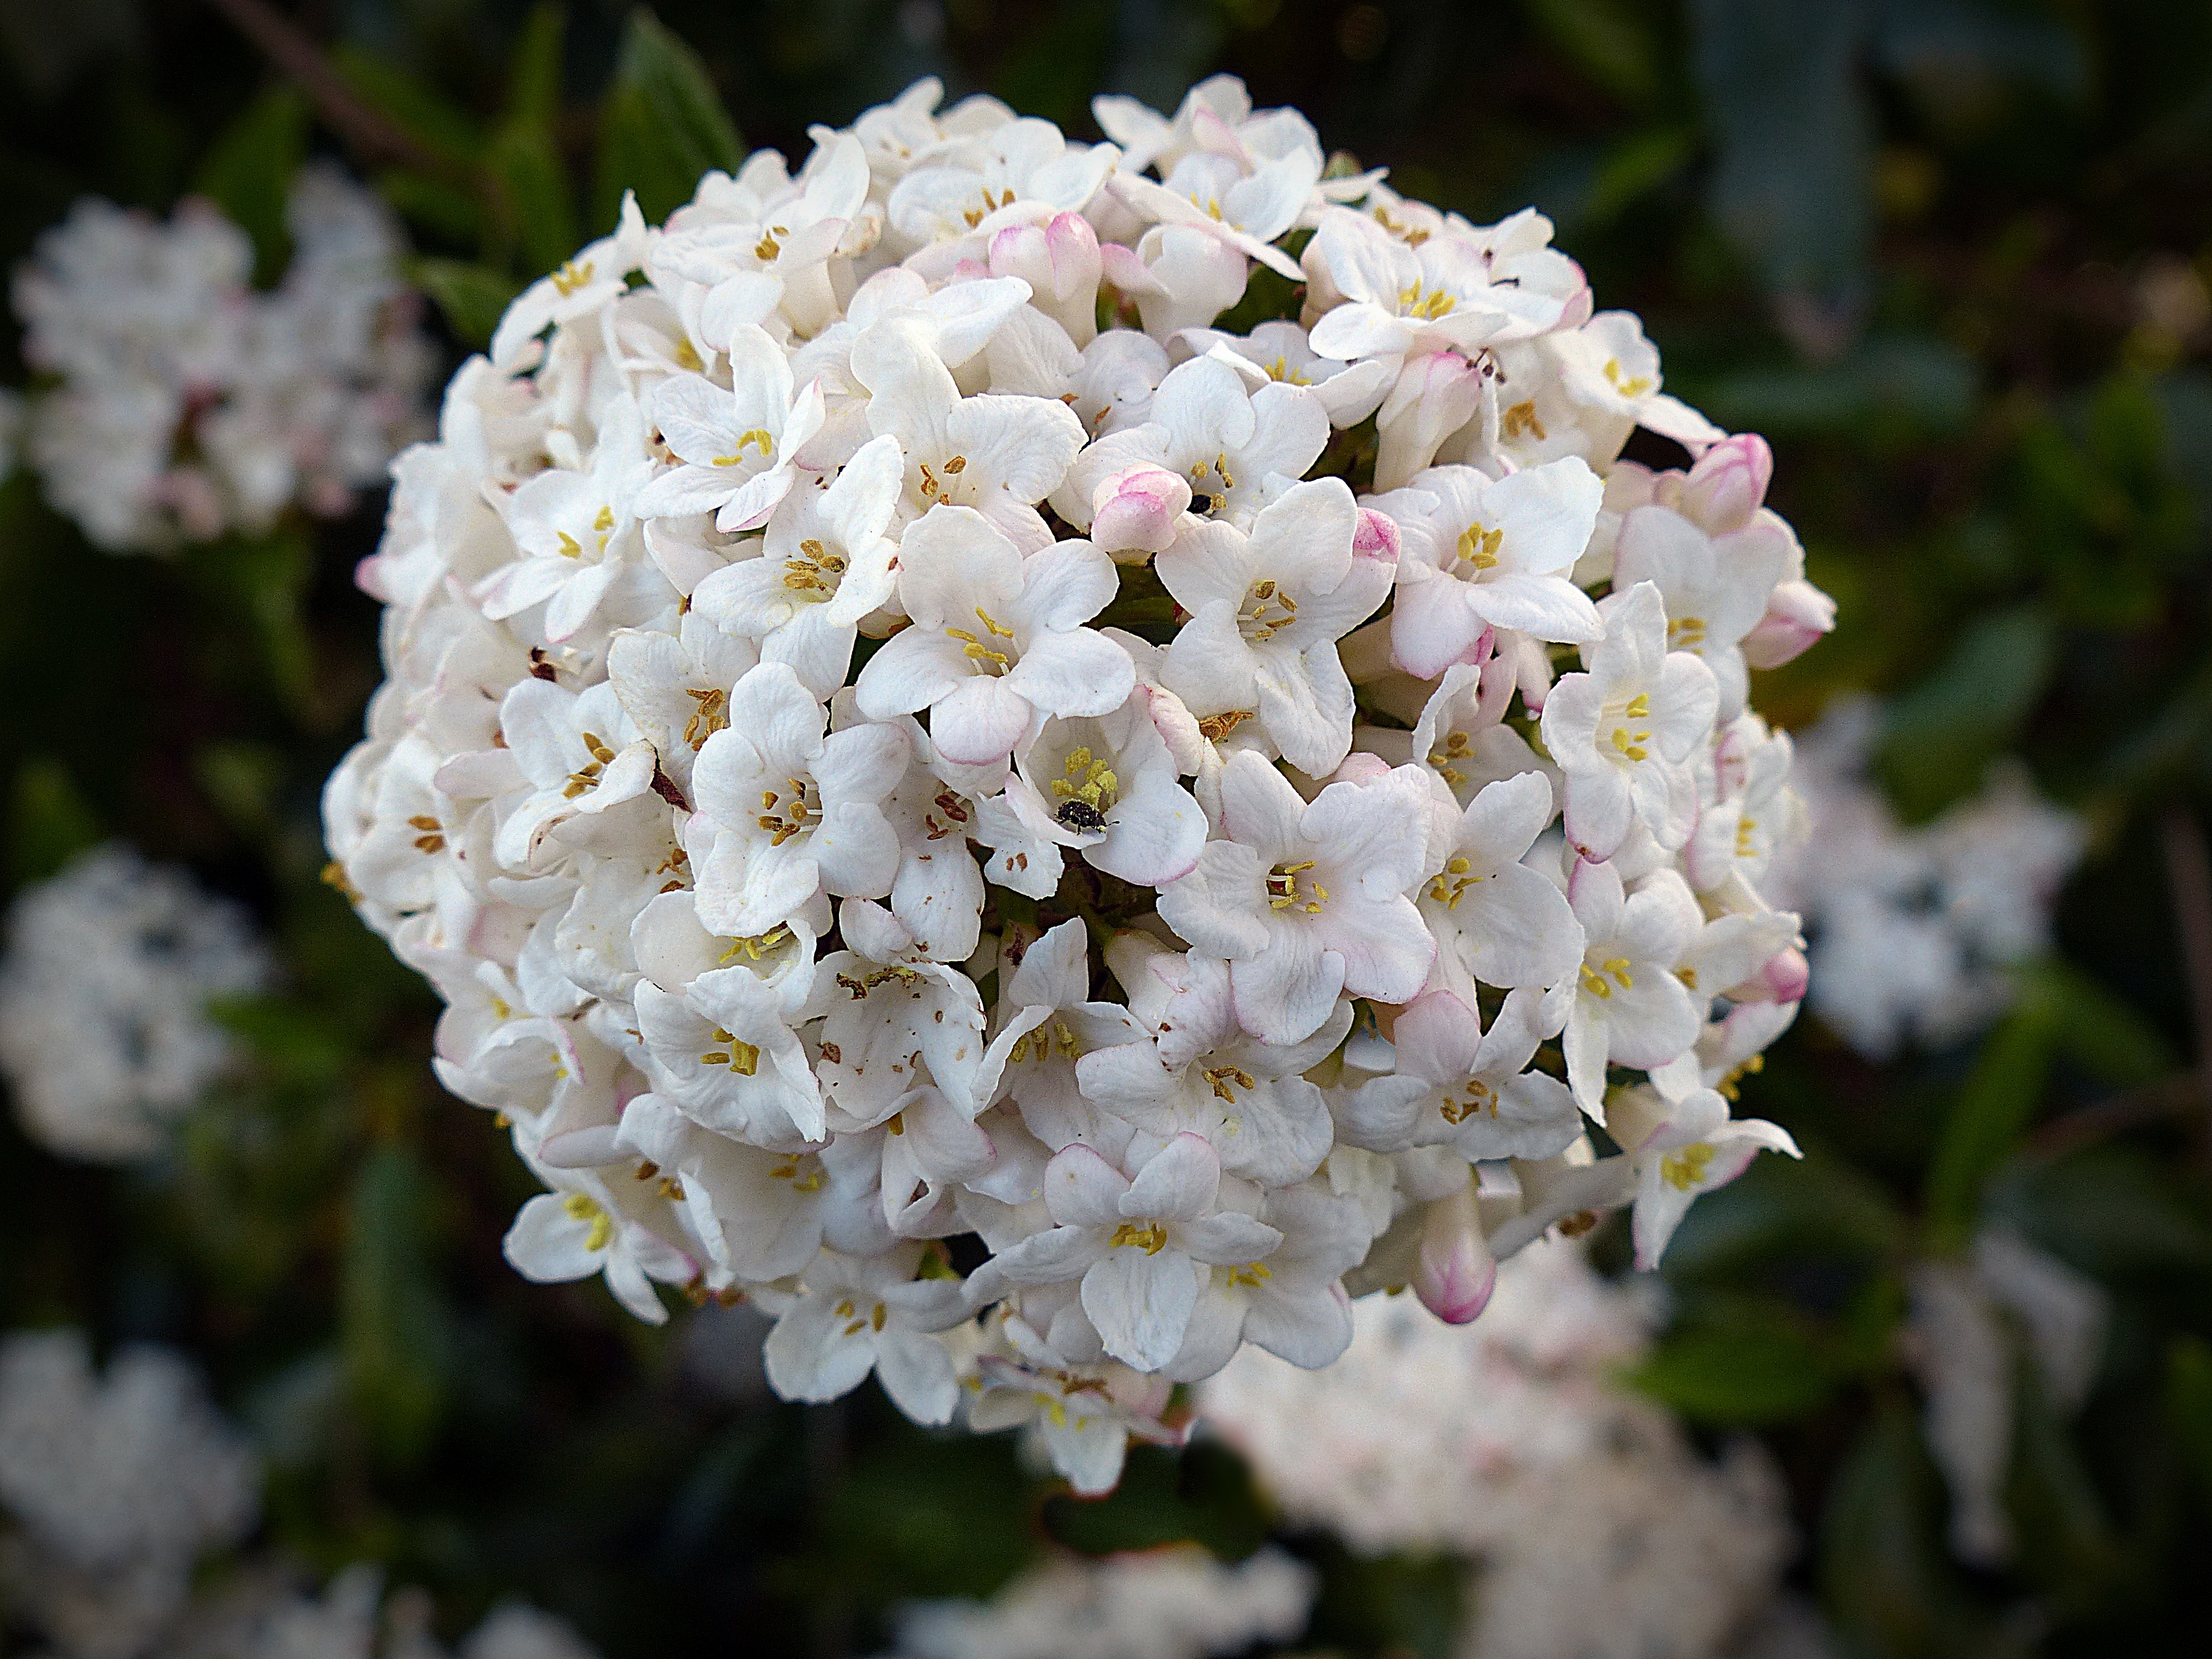
branch, blossom, plant, white, flower, bloom, botany, garden, close, flora, wildflower, shrub, viburnum, lilac, macro photography, white flowers, blossomed, flowering plant, snow ball, snow ball green, land plant